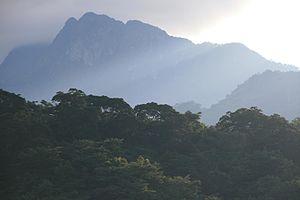
Cet article recense les sites inscrits au patrimoine mondial en Tanzanie.